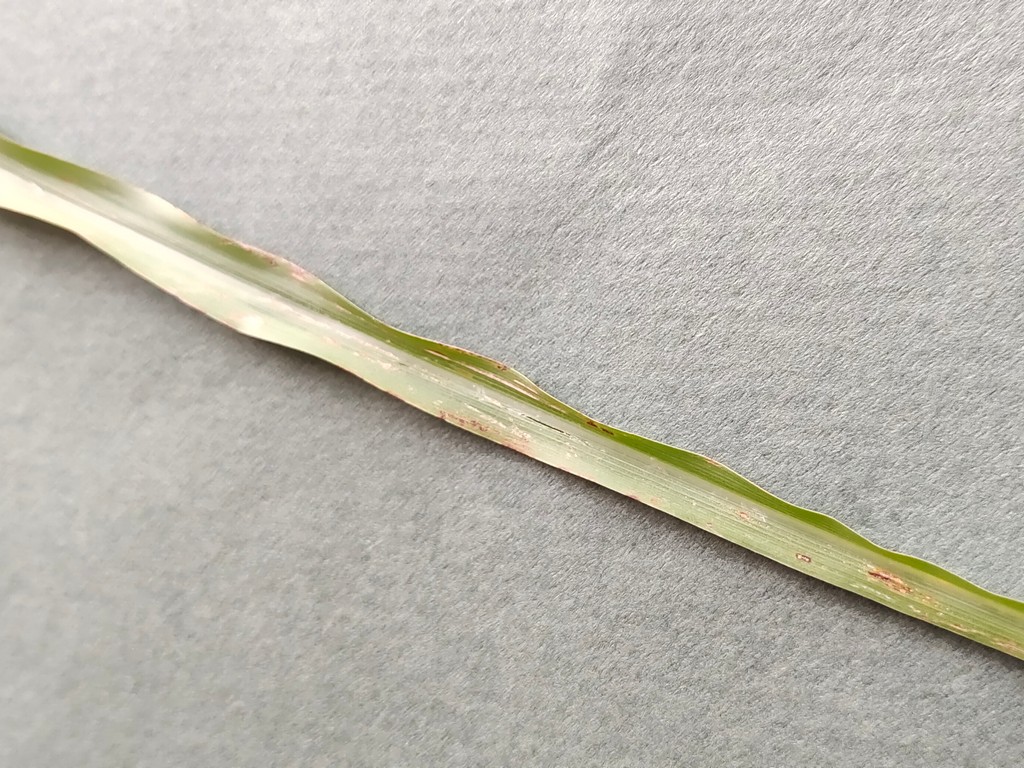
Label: Unhealthy